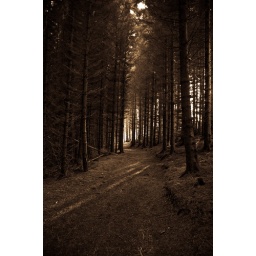
Afternoon sunlight through the pine trees by the lake